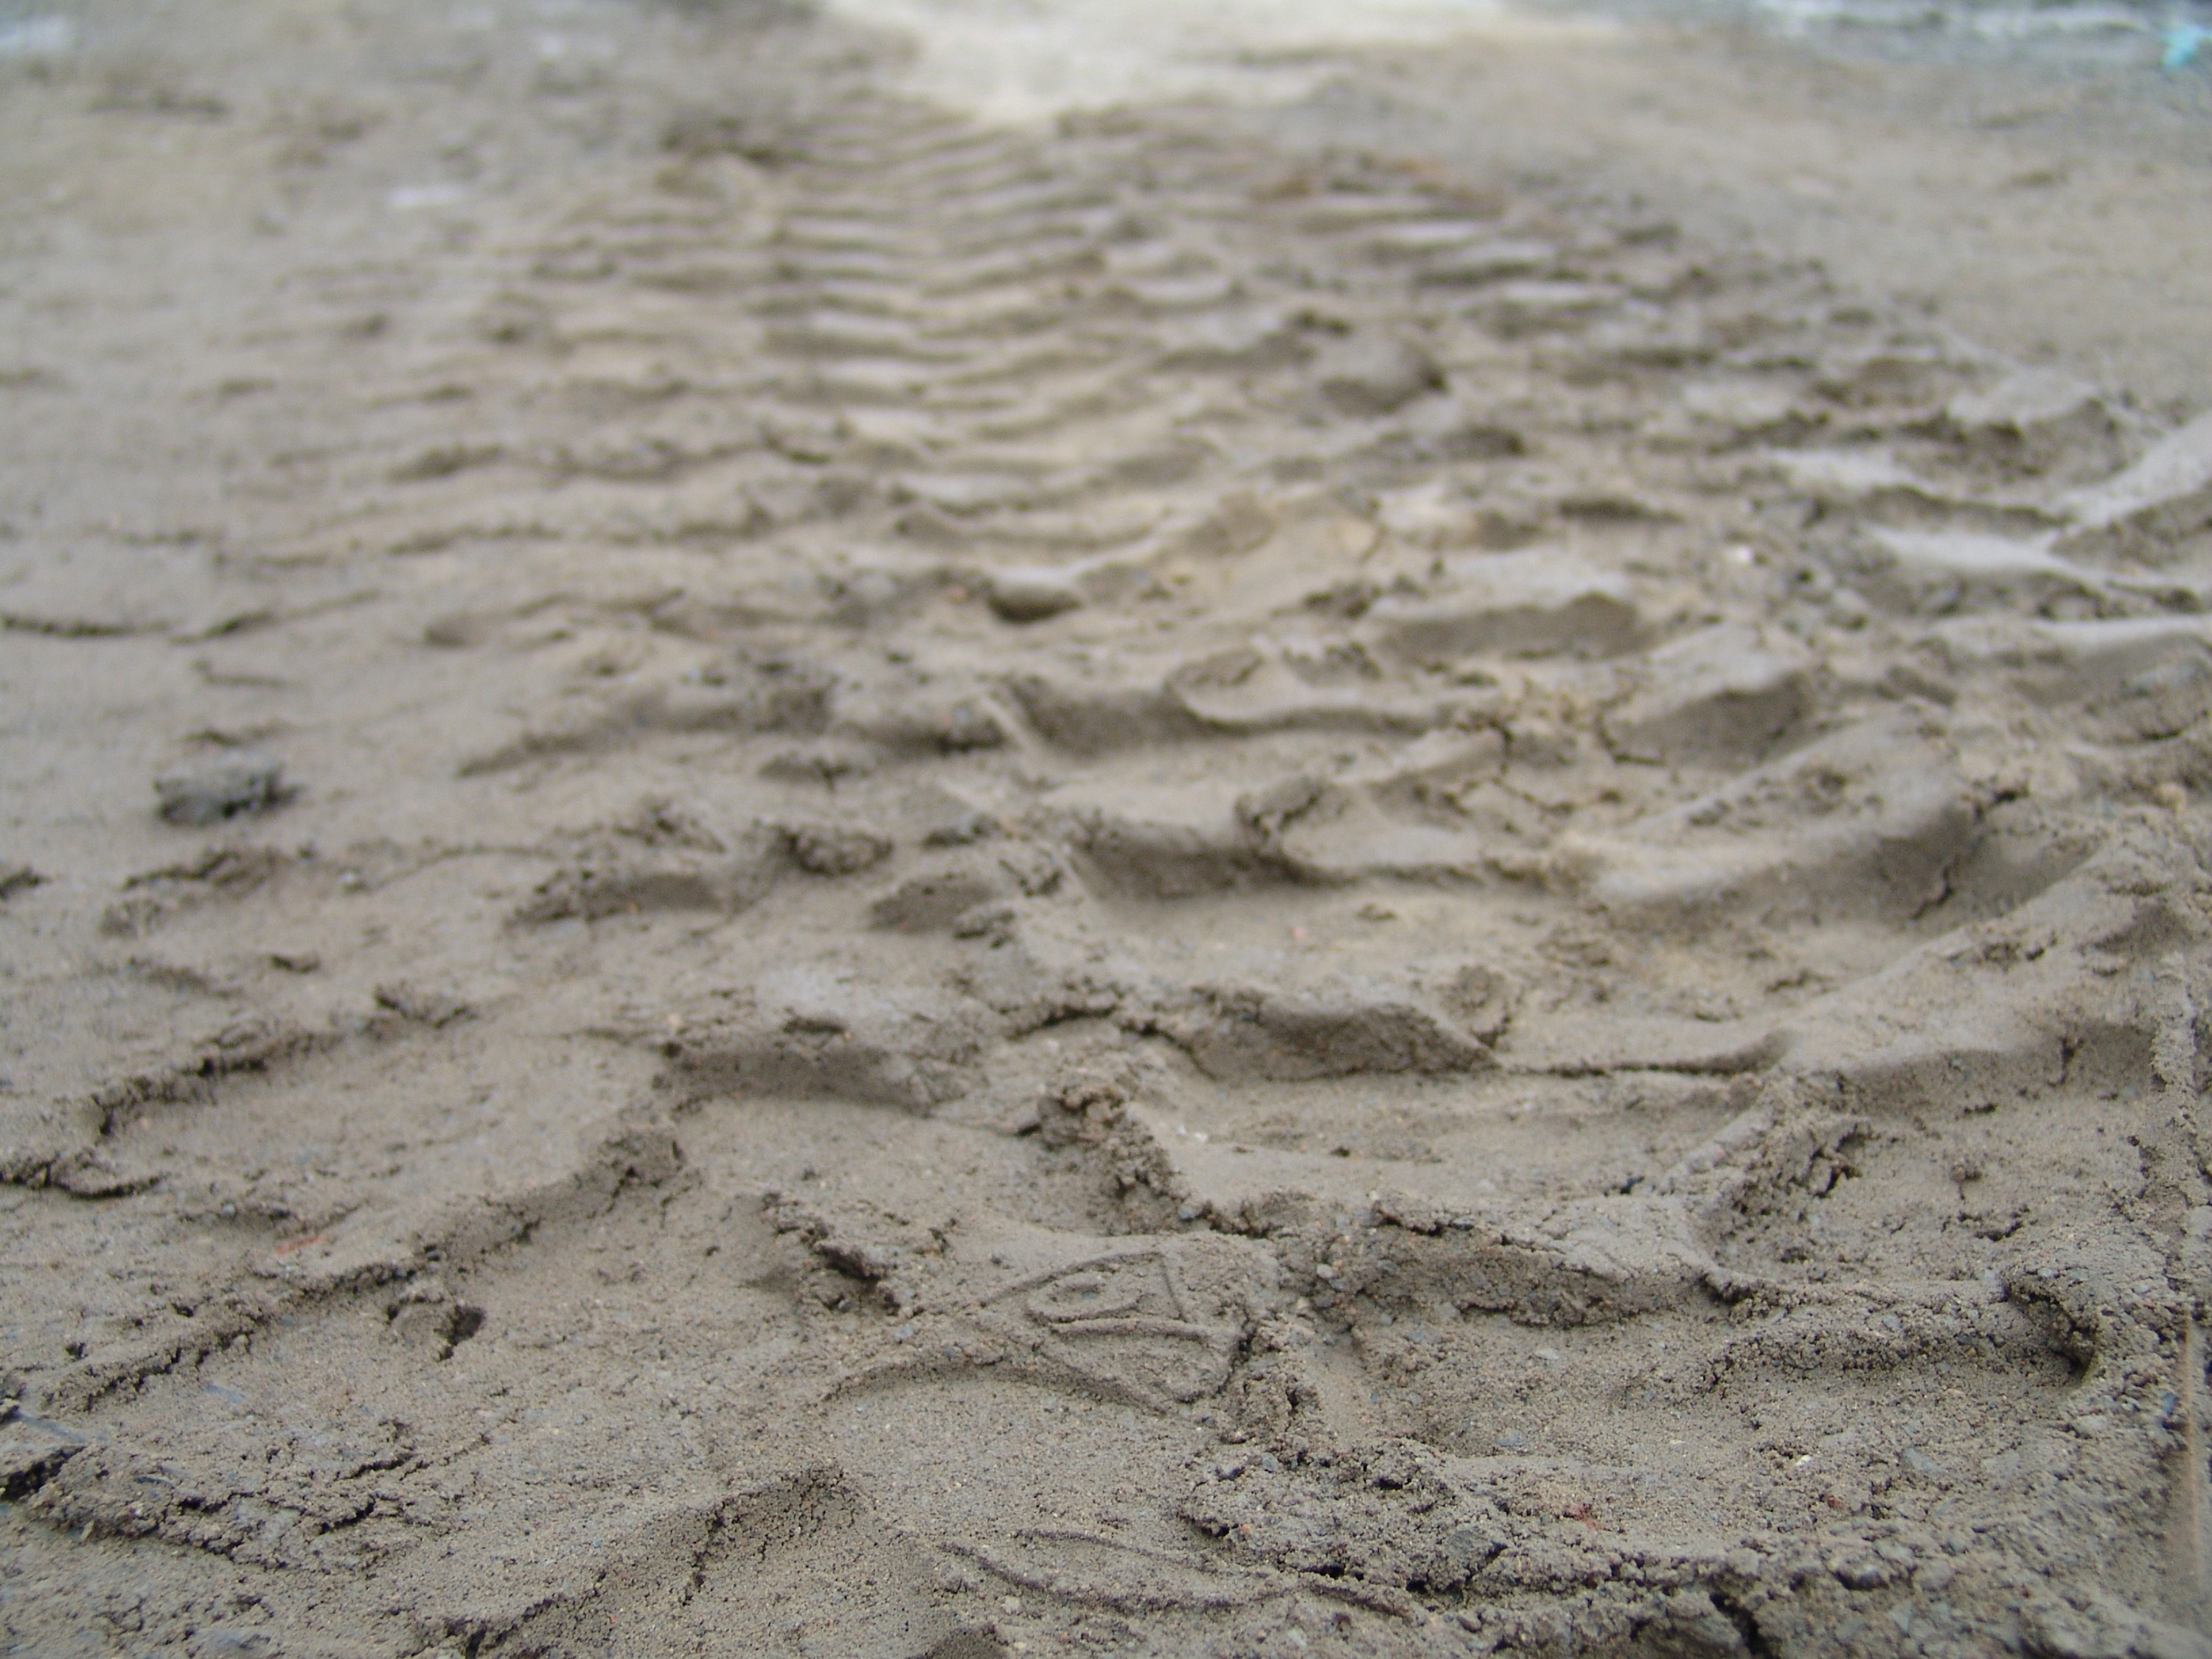
sand, floor, asphalt, mud, soil, material, geology, site, traces, tire tracks, road surface, geological phenomenon